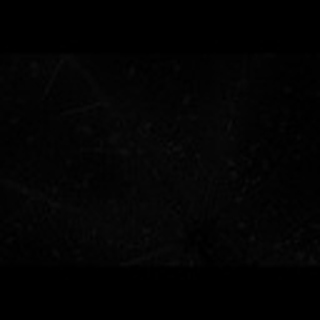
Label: cotton_aphids